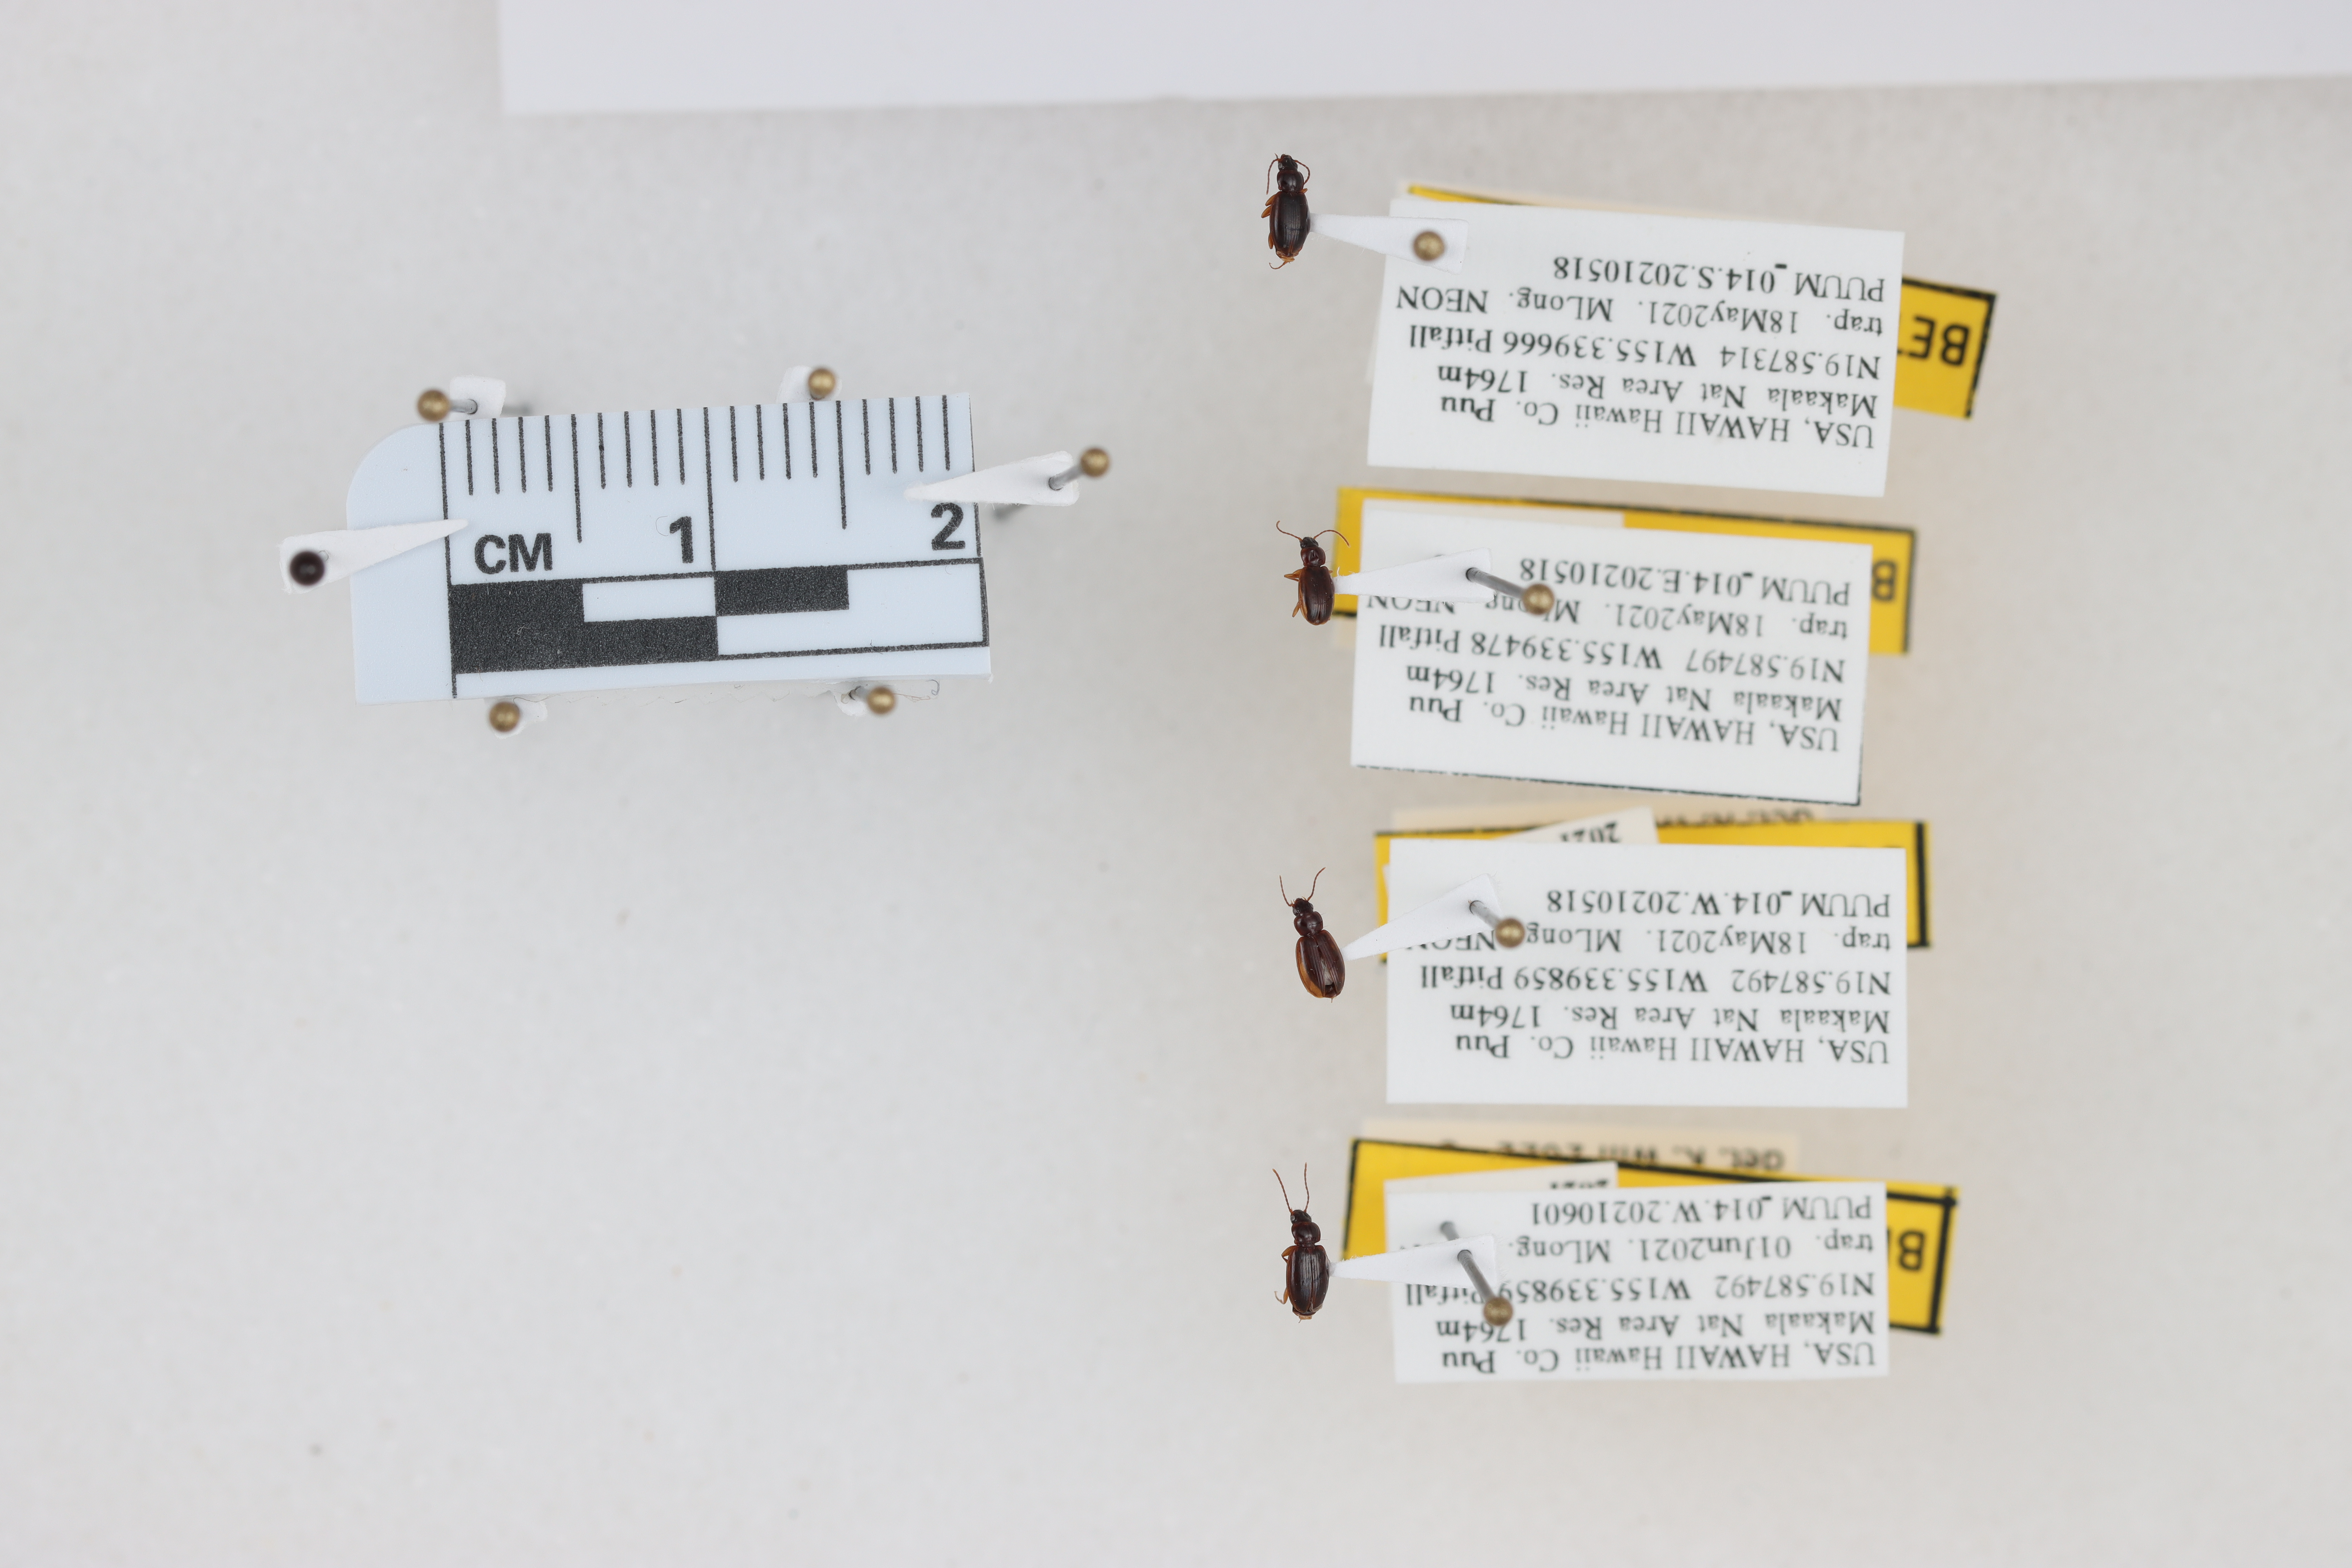
Beetle 1 — elytra length: 0.233 cm, elytra max width: 0.15 cm, basal pronotum width: 0.073 cm

Beetle 2 — elytra length: 0.215 cm, elytra max width: 0.132 cm, basal pronotum width: 0.064 cm

Beetle 3 — elytra length: 0.235 cm, elytra max width: 0.155 cm, basal pronotum width: 0.08 cm

Beetle 4 — elytra length: 0.247 cm, elytra max width: 0.163 cm, basal pronotum width: 0.08 cm